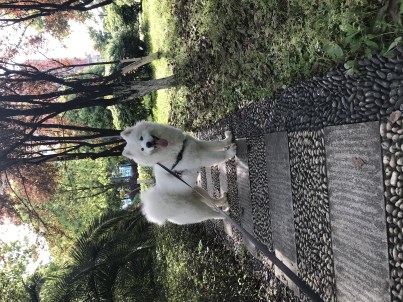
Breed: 2192-n000088-Samoyed